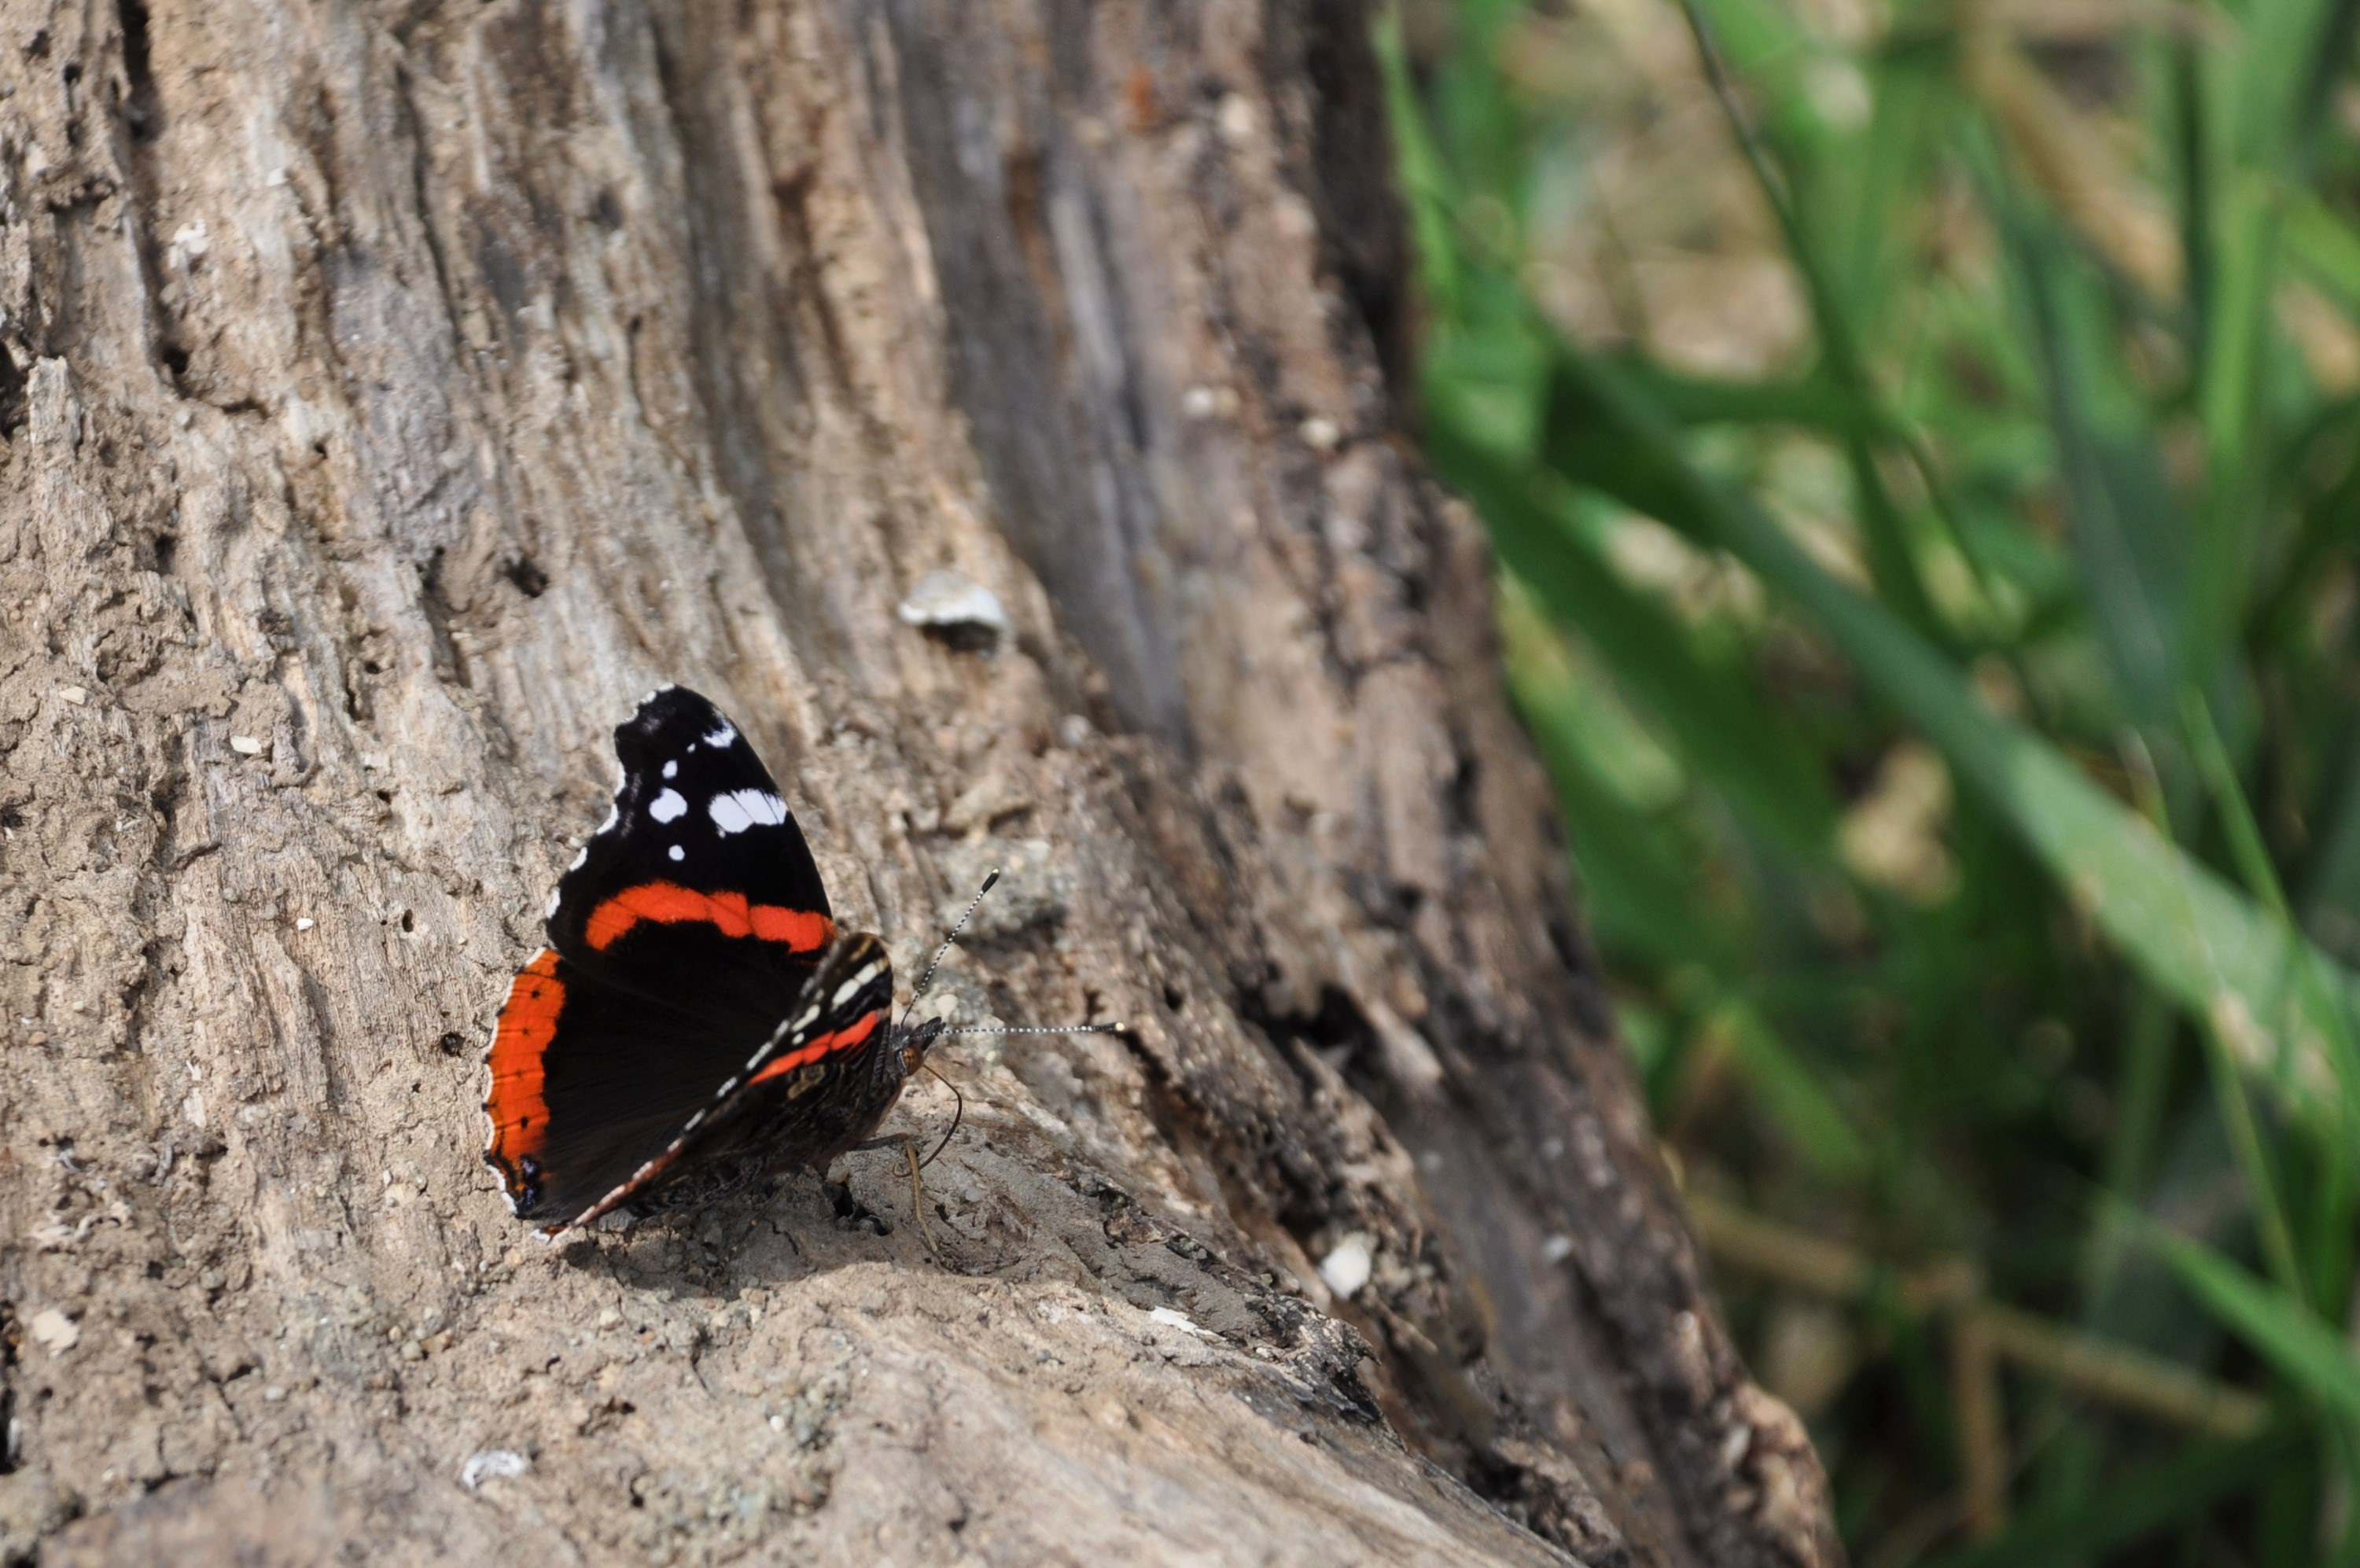
nature, forest, leaf, wildlife, insect, macro, butterfly, garden, fauna, invertebrate, macro photography, moths and butterflies